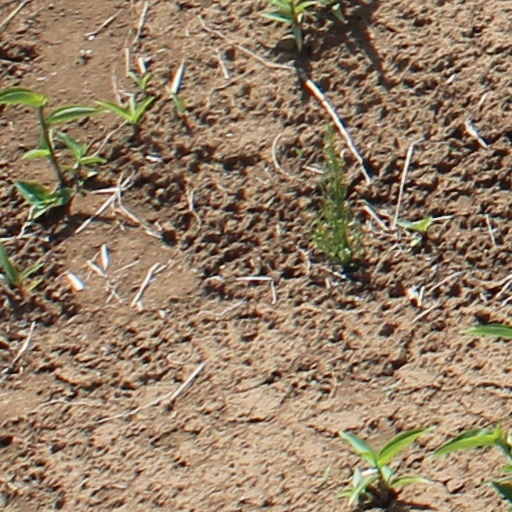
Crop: wheat